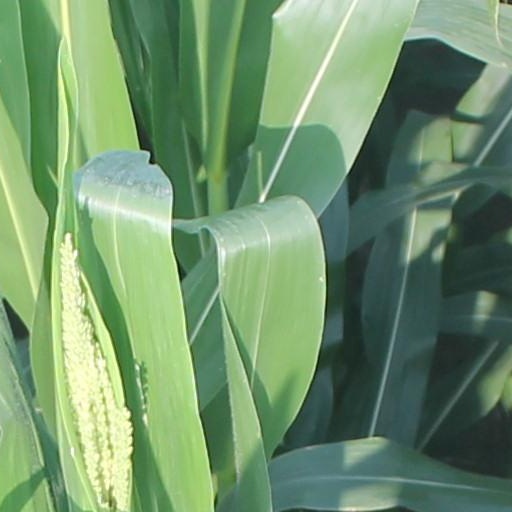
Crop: maize; corn